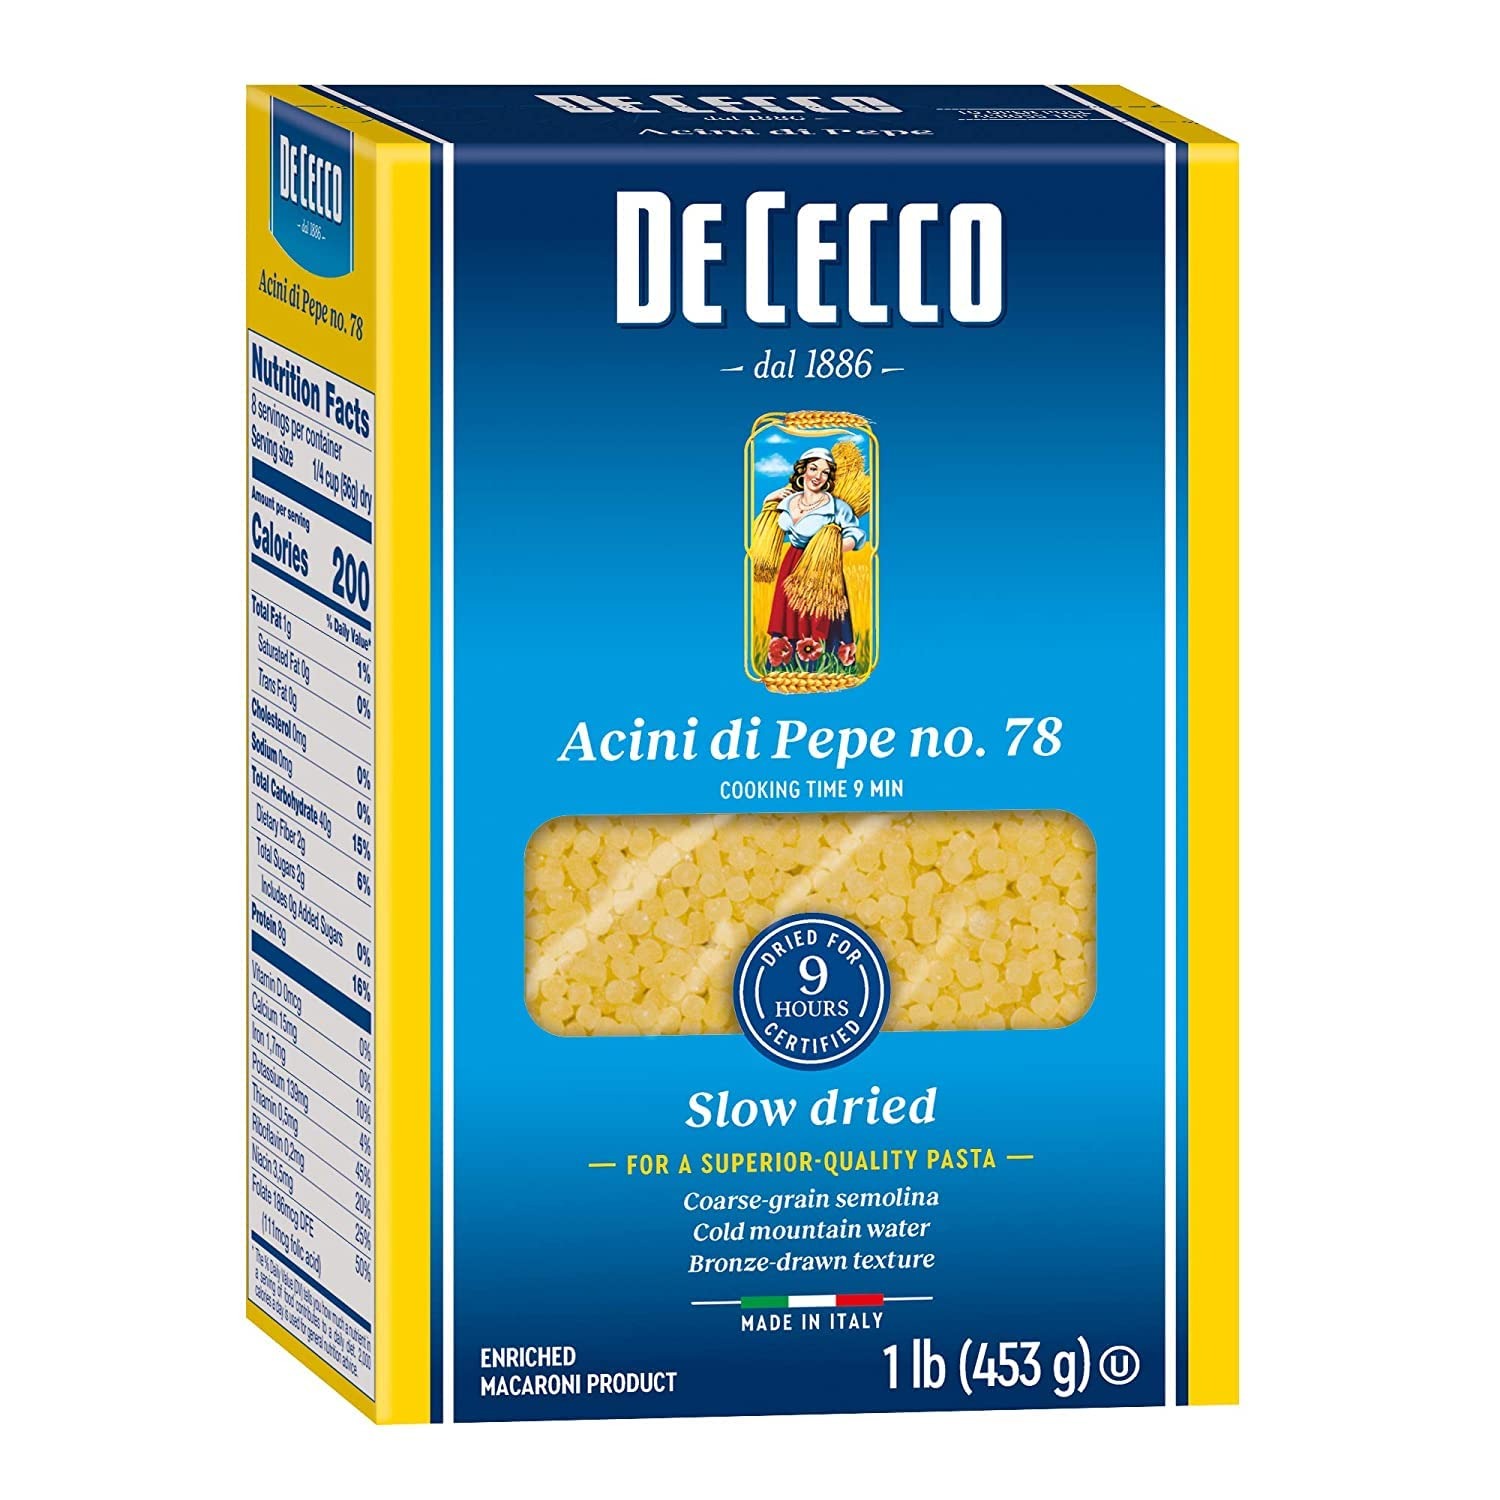
Item Name: De Cecco Pasta Acini Di Pepe Pasta, 16 Ounces (Pack of 2)
Value: 32.0
Unit: Ounce

Price: 5.01